Student activism

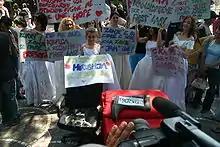
MJAFT! protest in Albania

Since the defeat of the Qing Dynasty during the First (1839–1842) and Second Opium Wars (1856–1860), student activism has played a significant role in the modern Chinese history.